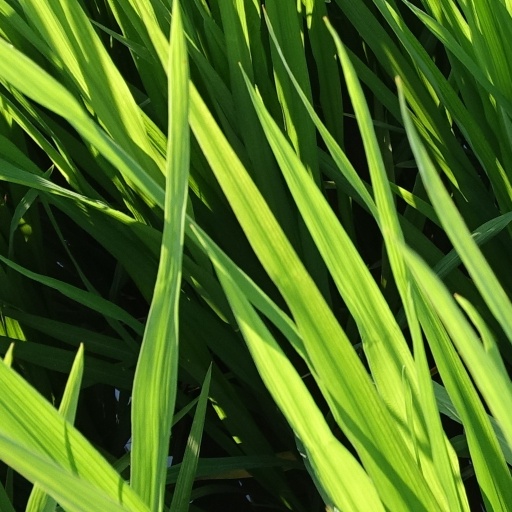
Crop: rice